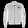
Label: Coat